Huế

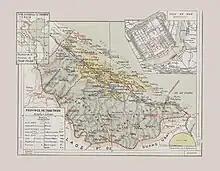
Map of Thua Thien province in 1909

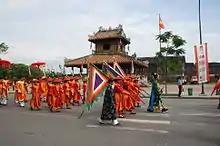
Festival in Huế

Between the settlement of Thuận Hóa (1306) to the founding of Phú Xuân (1687), there were conflicts and uncertainties for the local people, which including the fall of the Trần Dynasty to the renaissance of the Hồ dynasty. Thuận Hóa and Phú Xuân became the location of the Đại Việt kingdom once Nguyễn Hoàng was appointed head of Thuận Hóa (1511–1558). Lord Nguyễn Hoàng (1558–1613) established bases at Ai Tu, Tra Bat and Dinh Cat, while his lords moved palaces to (1636), where they would eventually base their operations in Phú Xuân (1687). The Nguyễn lords ruled the area until the Trinh clan conquered it in 1775. The farmers' movement led by the Tây Sơn brothers gained momentum in 1771. The Tây Sơn insurgent army conquered the Nguyễn capital after winning the battle of Phú Xuân in 1786, where they continued north and overthrew the Trinh Dynasty. In Phú Xuân, Nguyễn Huệ appointed himself king; with internal strife within the Tây Sơn Movement and the death of Nguyễn Huệ (1792), Nguyễn Ánh took advantage of the situation and conquered Gia Định with the support of foreign forces. He became attached to the Tây Sơn movement and took over Phú Xuân and the throne, thereby choosing the dynasty title of Gia Long (1802).